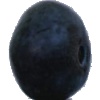
Label: Blueberry 1